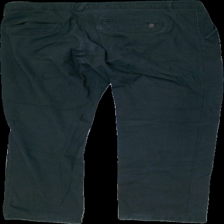
View: back
Type: Trousers
Category: Men
Brand: Lager 157
Brand text on label: J.
Colors: Black
Material: 100% cotton
Cut: Regular
Size: XL
Season: All
Stains: Minor
Price range: <50
Recommended usage: Recycle
Comment: detergent smell